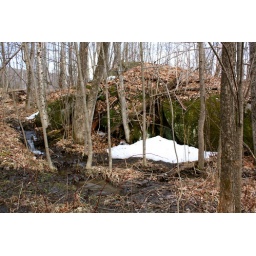
Another one of my brooks as it floods the forest floor under the small falls.